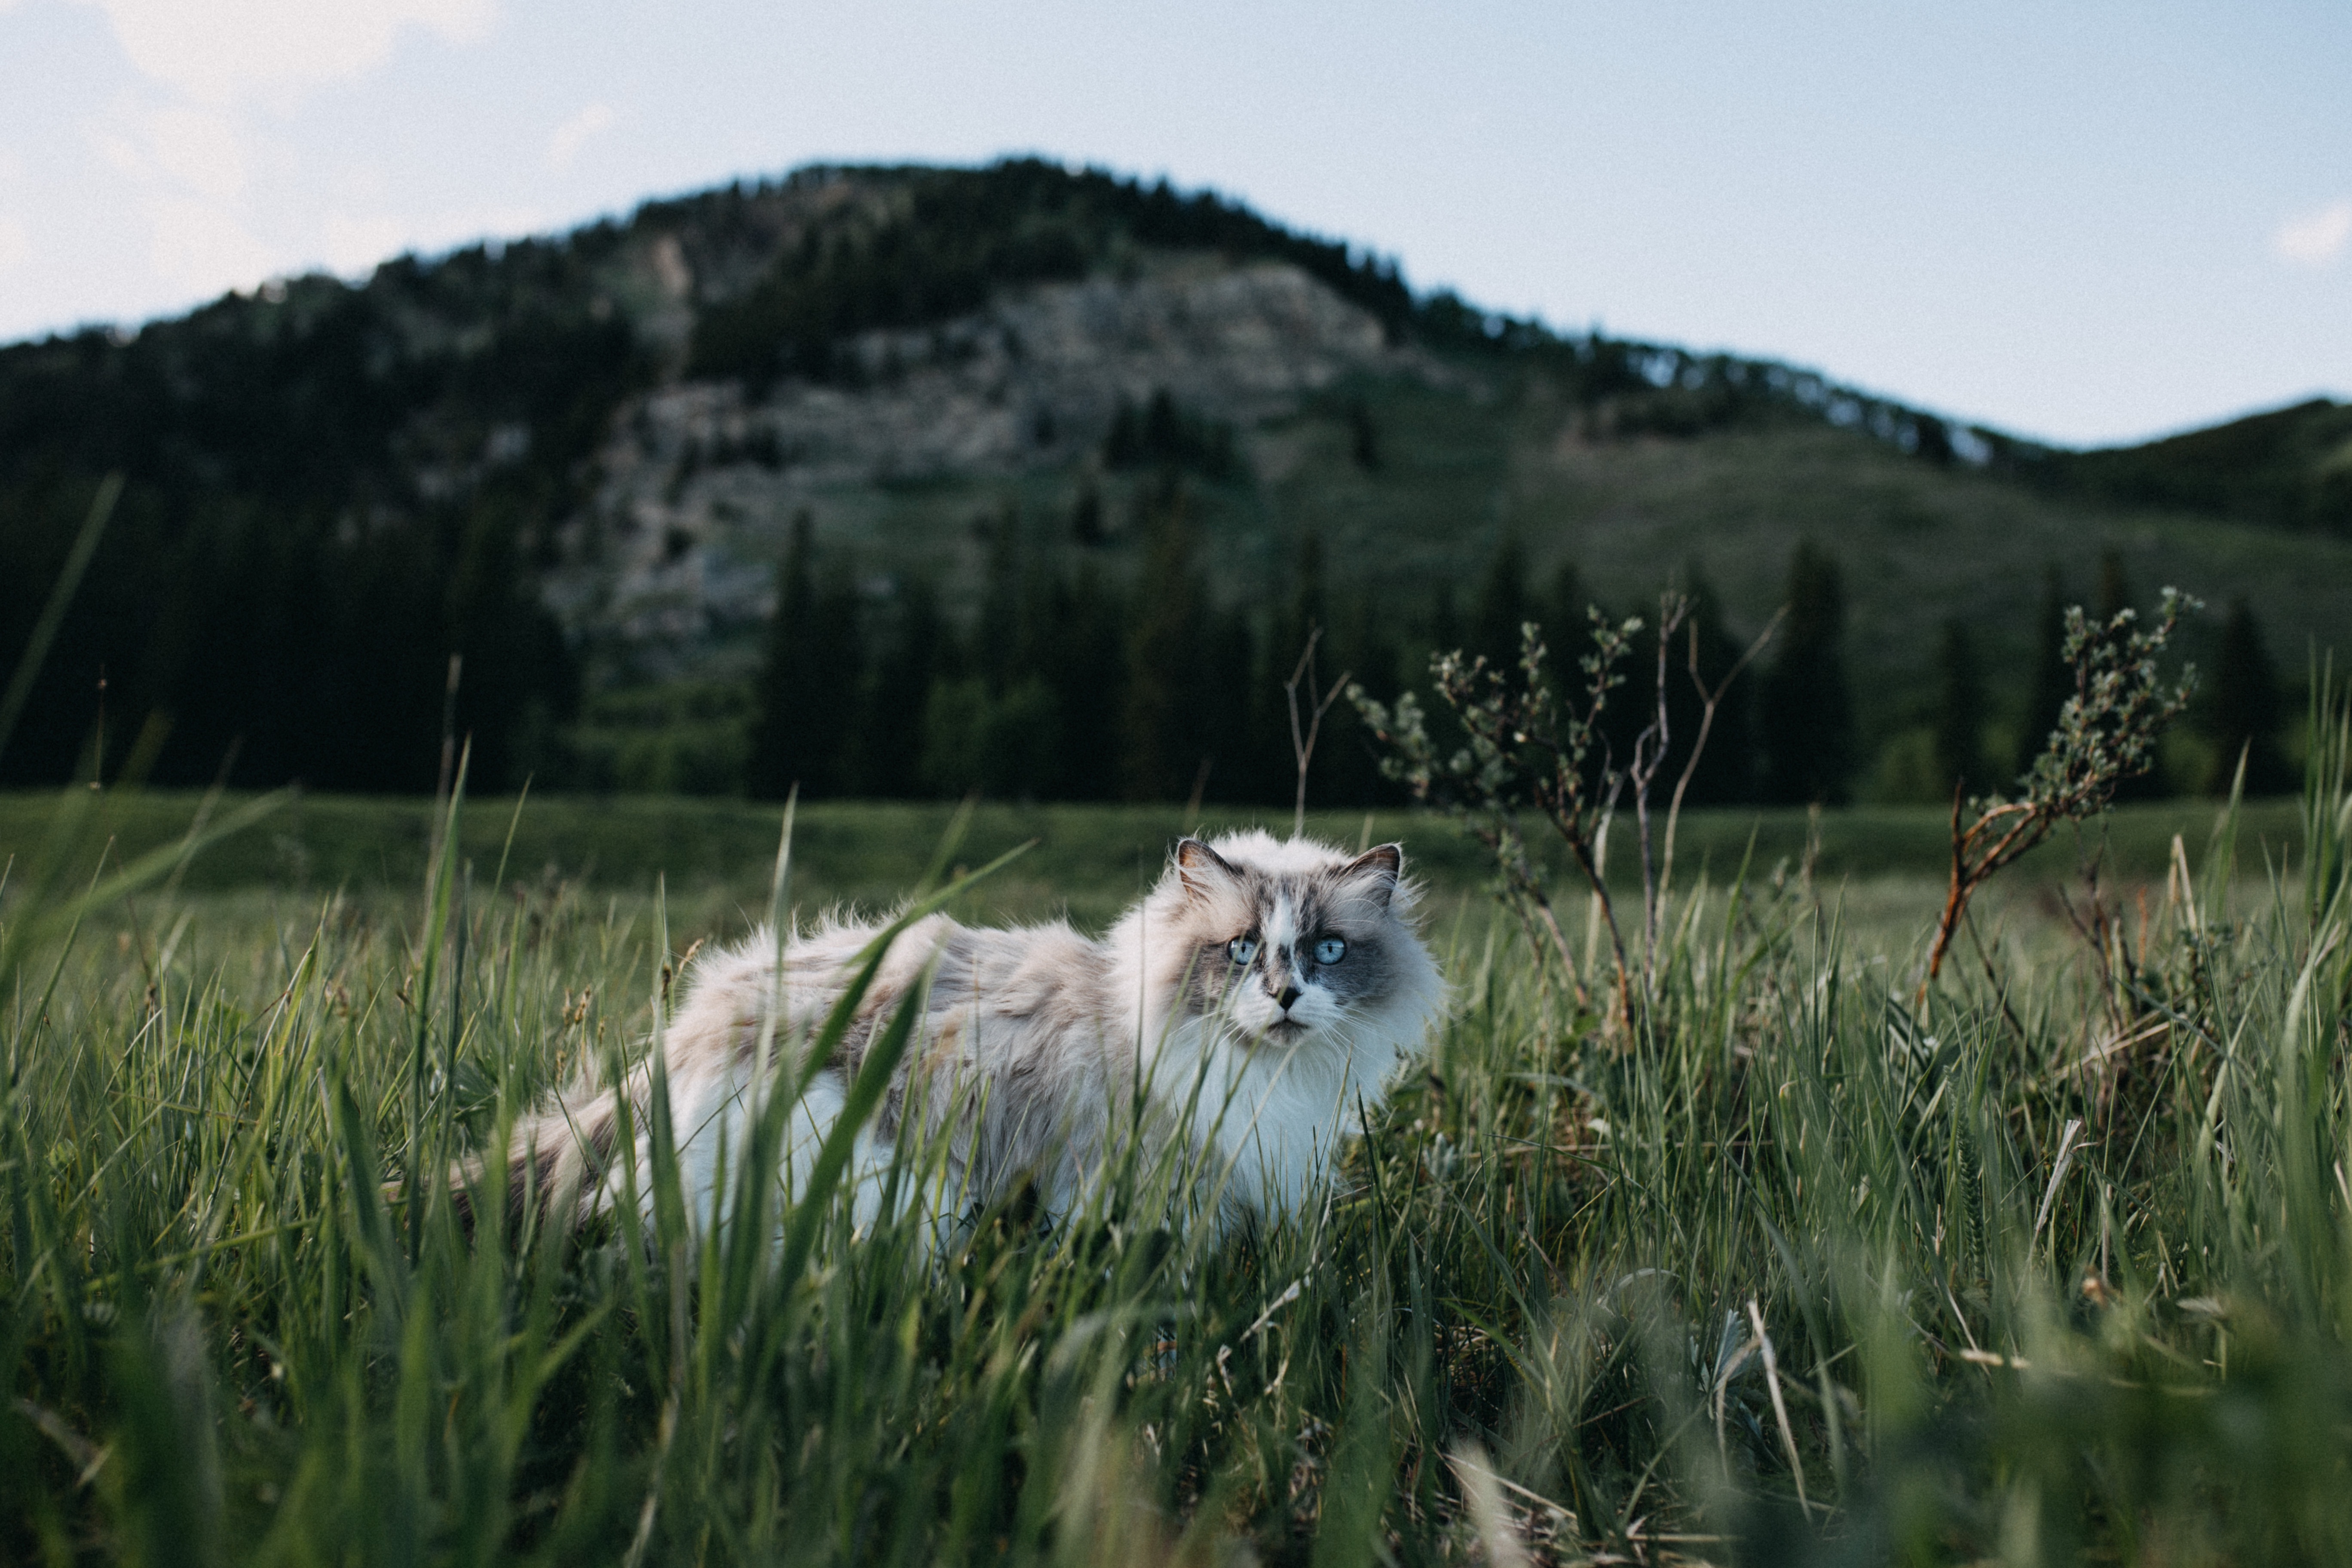
grass, wilderness, meadow, prairie, wildlife, mammal, fauna, lion, cheetah, grassland, habitat, ecosystem, natural environment, grass family, small to medium sized cats, cat like mammal